A Splendid Hazard

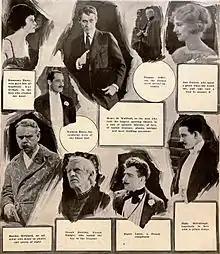
Cast of "A Splendid Hazard"

A Splendid Hazard is a lost 1920 American silent drama film directed by Allan Dwan and starring Henry B. Walthall. The film is based on the 1910 book of the same name. The film was produced by the Mayflower Photoplay Company.